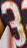
Number: 3